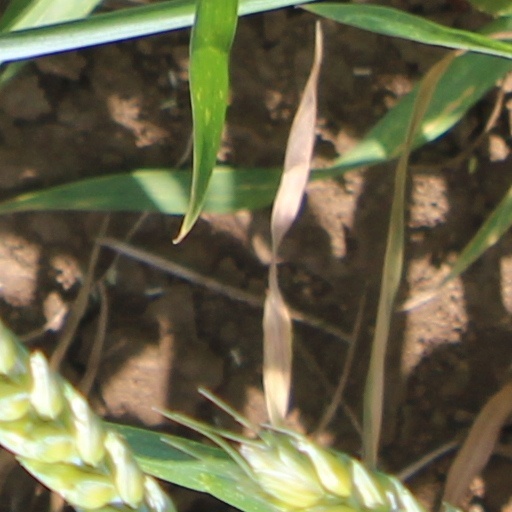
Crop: wheat